Kaunas Airport

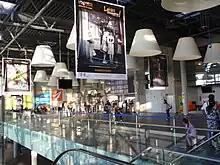
Departures hall

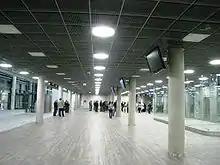
Inside the terminal building

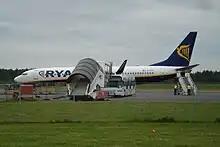
Ramp view

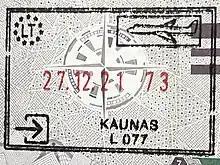
Immigration stamp at Kaunas Airport

The airport is owned and operated by the State-owned enterprise Kauno Aerouostas, and is fully governable to the Ministry of Transport and Communications. In May 2013, the Government announced about the plans to merge Vilnius, Kaunas and Palanga airports into one company and the plans were approved by the Lithuanian parliament in November 2013. The merger took place in 2014.